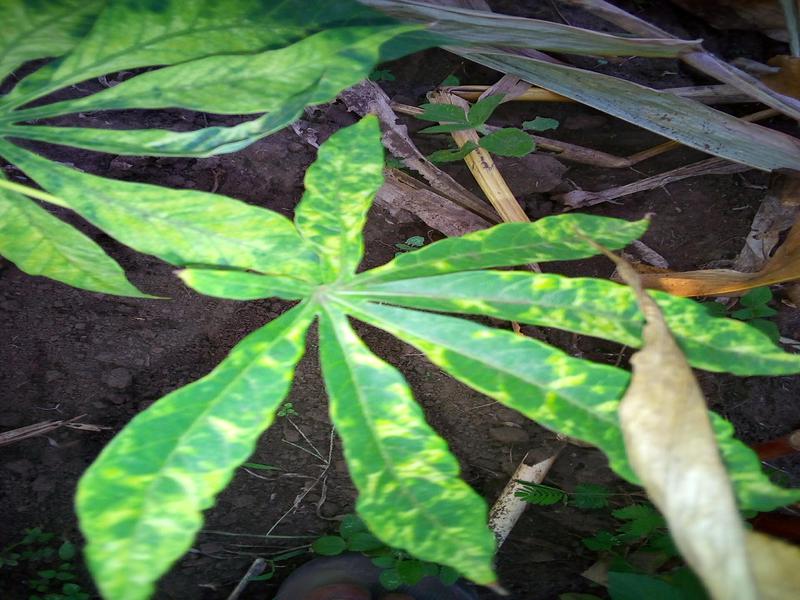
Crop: cassava
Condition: mosaic_disease